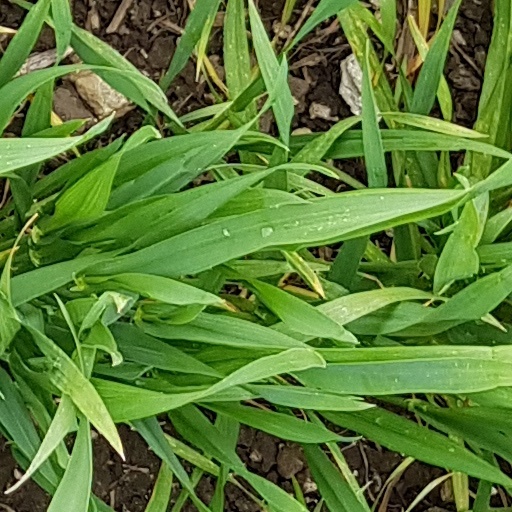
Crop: wheat